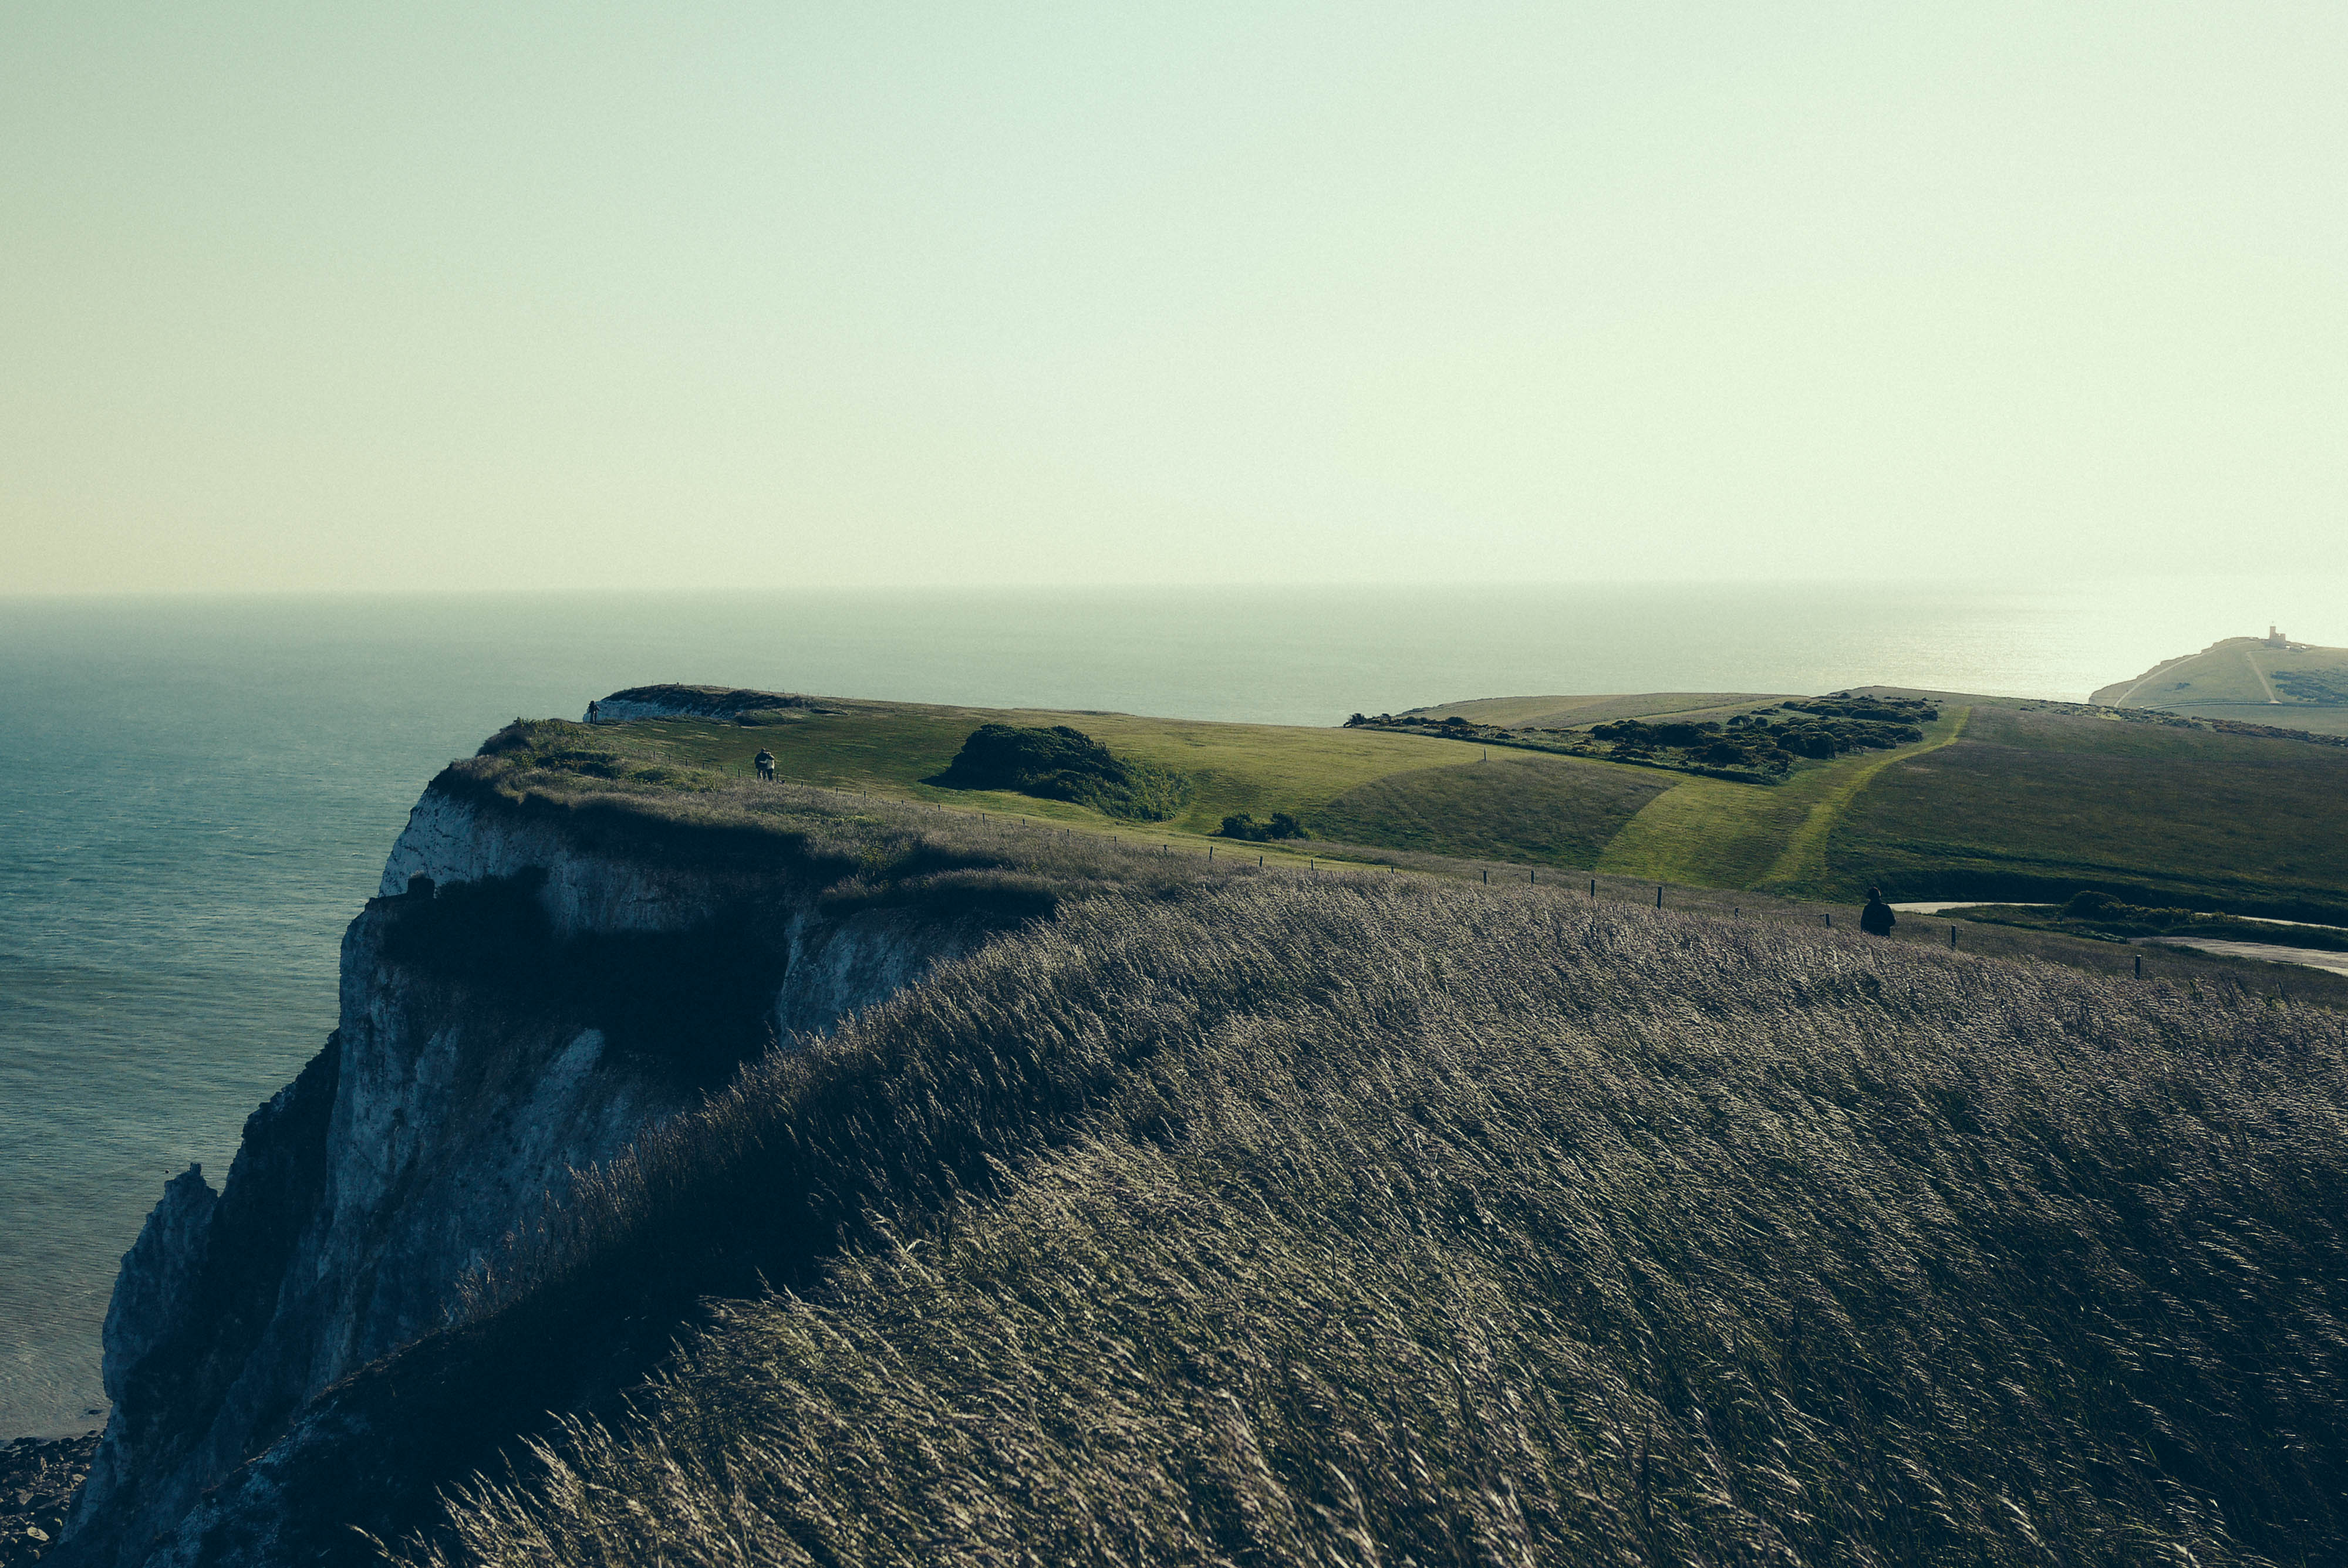
sea, coast, nature, rock, ocean, horizon, mountain, morning, hill, shore, wave, cliff, bay, reservoir, terrain, cape, landform, aerial photography, geographical feature, atmospheric phenomenon, atmosphere of earth